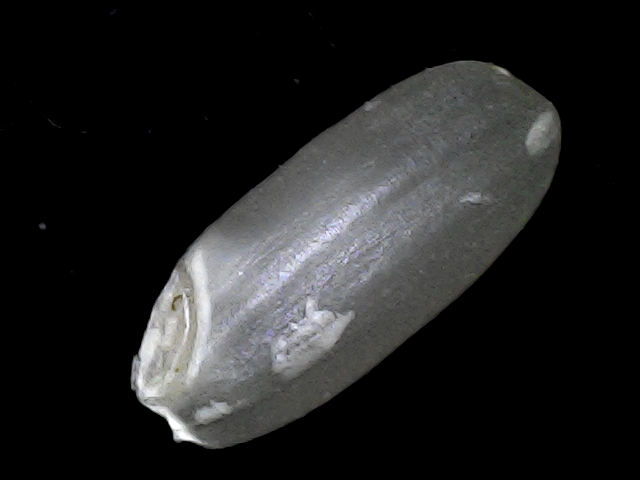
Rice variety: BD52